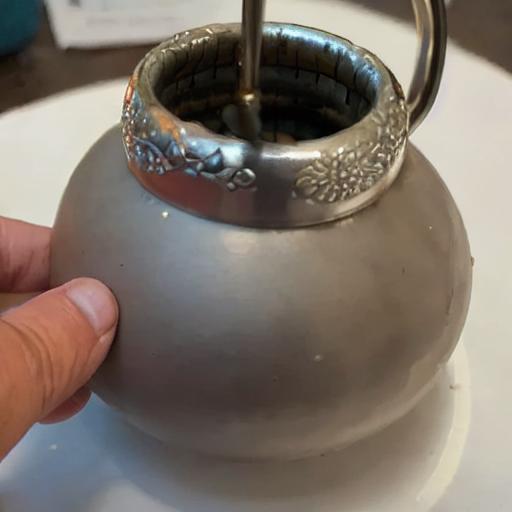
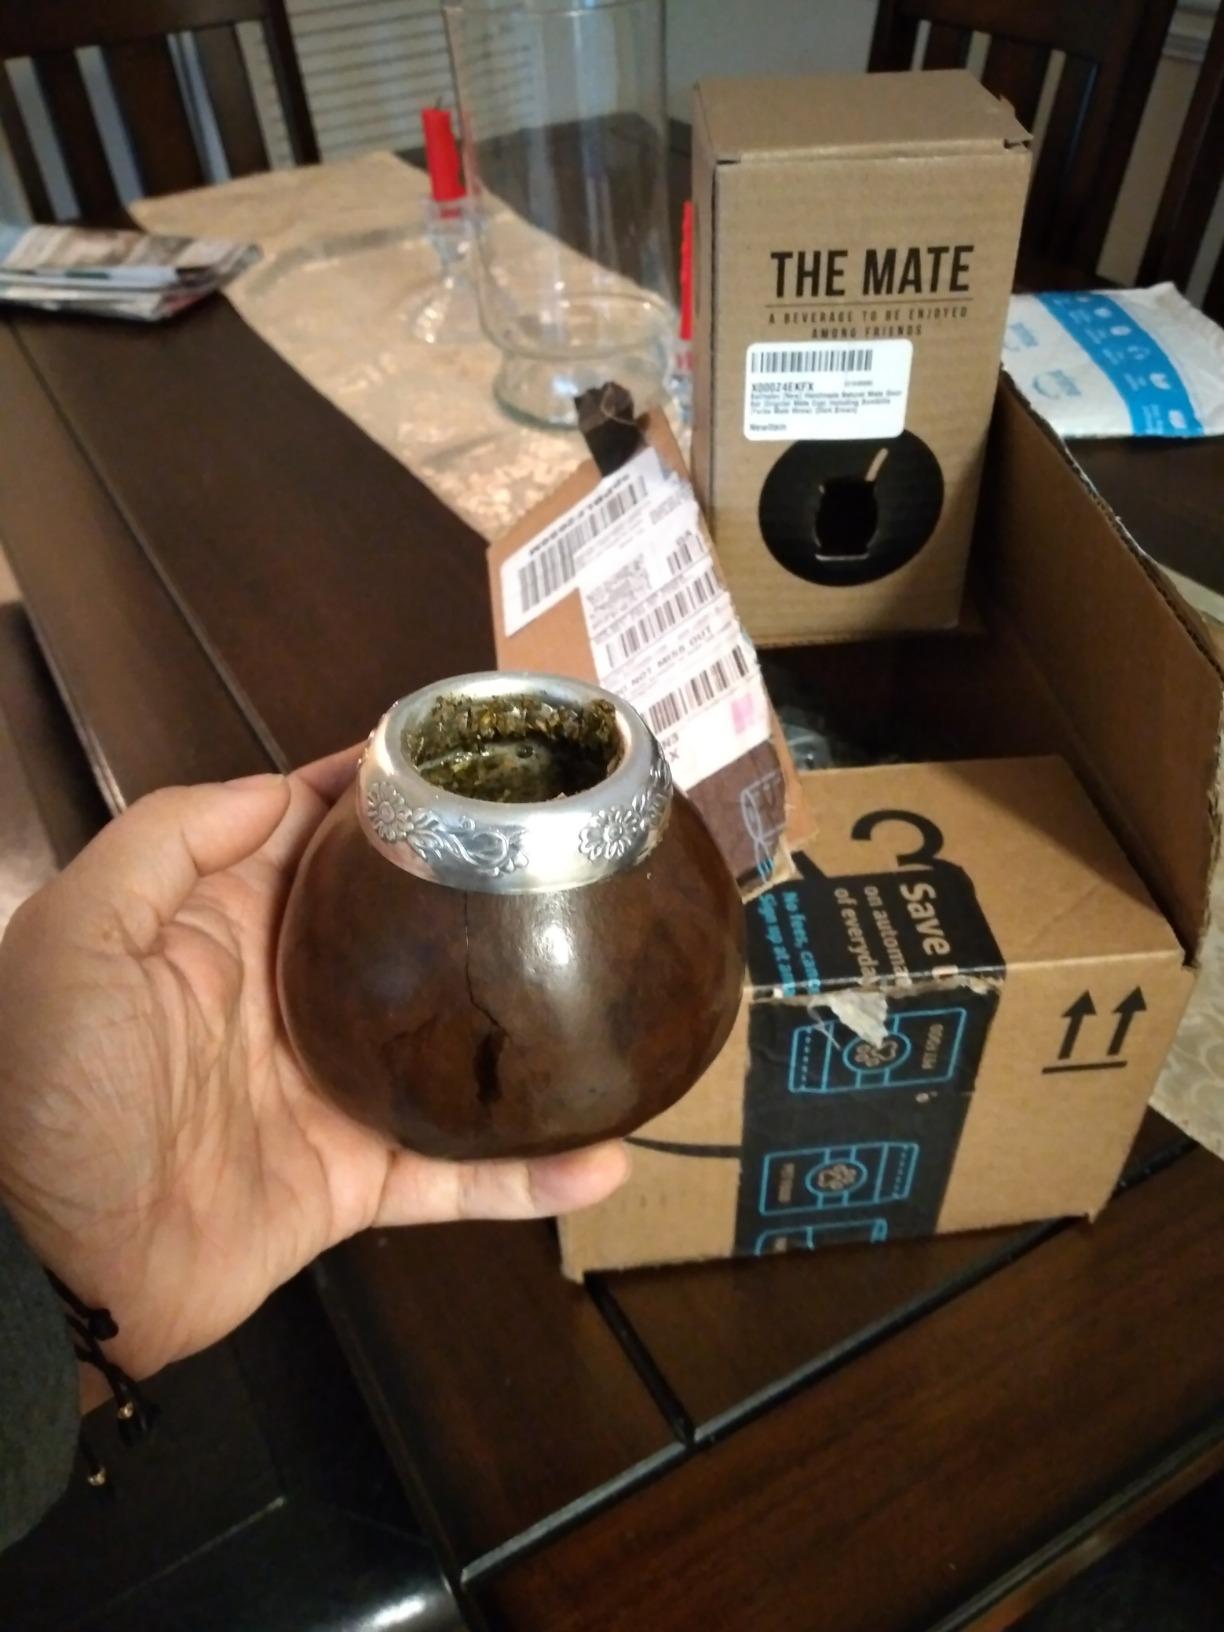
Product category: items_tea
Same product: no